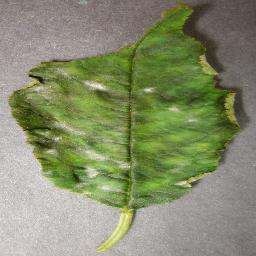
Label: Cherry___Powdery_mildew